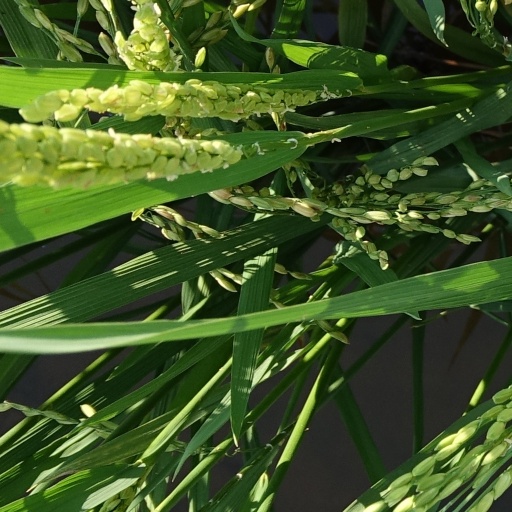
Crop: rice